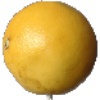
Label: white_grapefruit